Høle Church

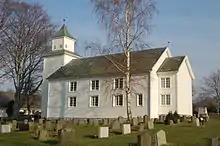
View of the church

Høle Church is a parish church of the Church of Norway in the large Sandnes Municipality in Rogaland county, Norway. It is located in the village of Høle in the central part of the municipality. It is the church for the Høle parish which is part of the Sandnes prosti (deanery) in the Diocese of Stavanger. The white, wooden church was built in a long church design in 1860 using designs by the architect Georg Andreas Bull. The church seats about 230 people.